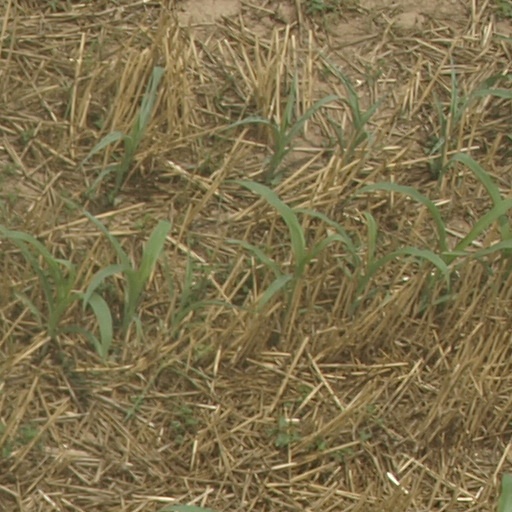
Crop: maize; corn